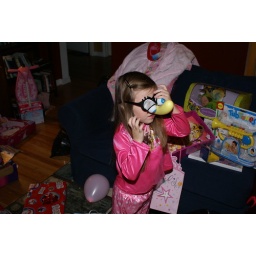
Uncle Chris and the girls at his house in Seattle, WAUncle Chris and the girls at his house in Seattle, WA